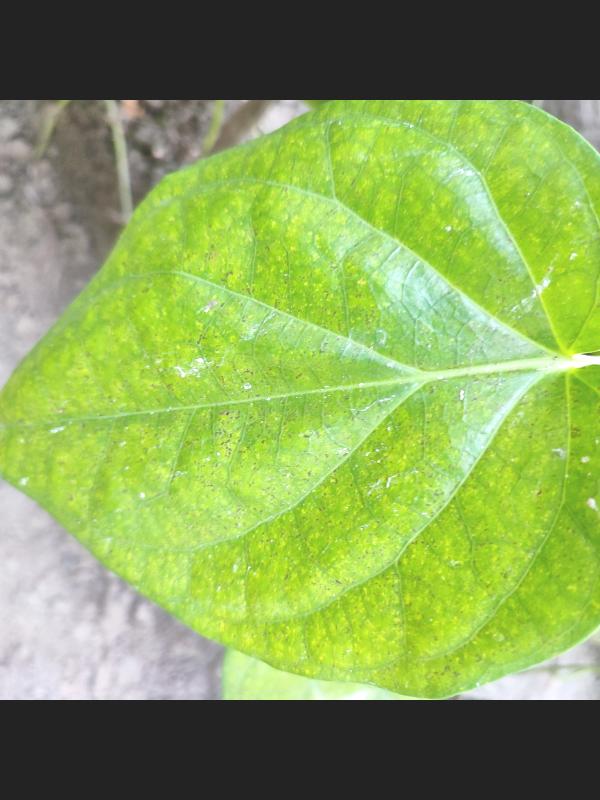
Label: Healthy_Leaf